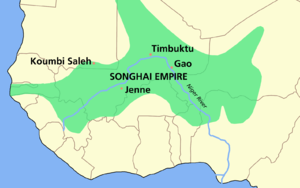
Cet article couvre l'histoire du territoire du Niger depuis le néolithique, pour la zone géographique incluse en 1960 dans ce qui a été appelé le Niger. Le Niger hérite de l'histoire de plusieurs grands empires et royaumes africains, qui étaient établis partiellement ou complètement sur l'étendue de son territoire actuel.
Augmentation brutale de la température de 1 à 1,5 °C pendant la décennie.